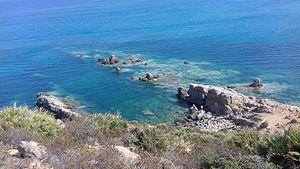
Vue de la mer de El Haouaria